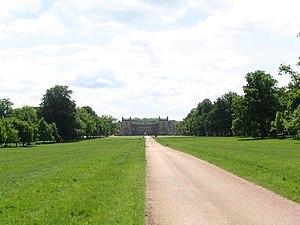
Cette liste des musées du Lincolnshire, Angleterre contient des musées qui sont définis dans ce contexte comme des institutions qui recueillent et soignent des objets d'intérêt culturel, artistique, scientifique ou historique. leurs collections ou expositions connexes disponibles pour la consultation publique. Sont également inclus les galeries d'art à but non lucratif et les galeries d'art universitaires. Les musées virtuels ne sont pas inclus.